Evan Herber Evans

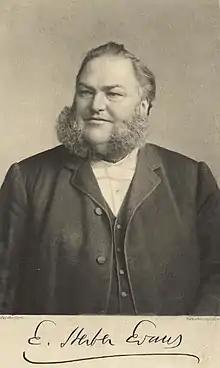

Evan Herber Evans (5 July 183630 December 1896), was a Welsh Nonconformist minister.